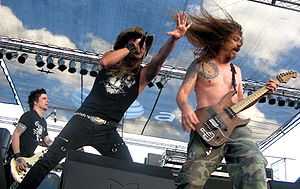
Skid Row
Skid Row er et amerikansk Hard Rock-band, der blev dannet i 1986 i Toms River, New Jersey. De havde deres storhedstid i slutningen af 80'erne og starten af 90'erne, hvor de toppede de amerikanske hitlister med sange som "18 And Life", "Youth Gone Wild" og "I Remember You".